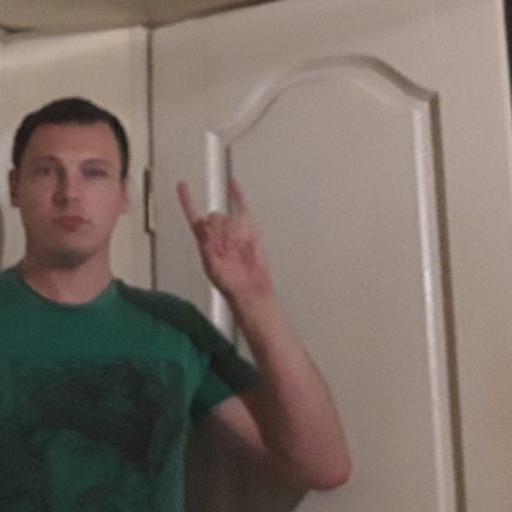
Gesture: rock